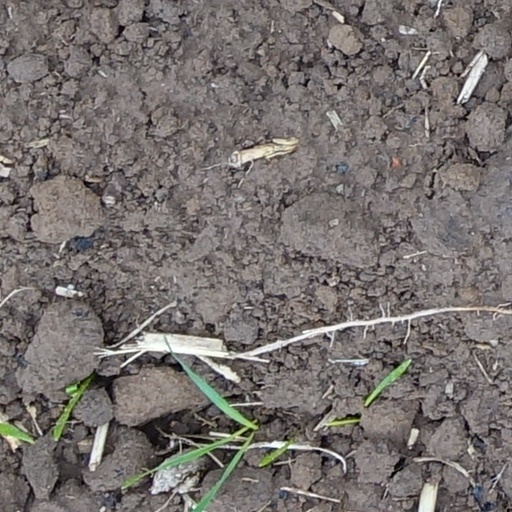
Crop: wheat